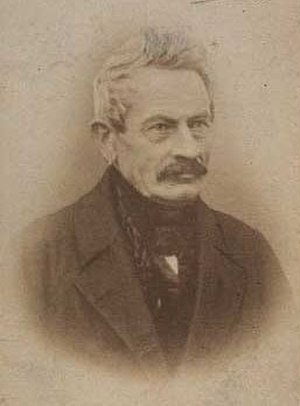
Niels Juel (officer)
Niels Juel